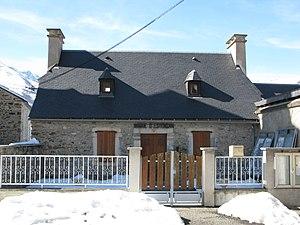
Mairie d'Estensan.
Estensan est une commune française située dans le département des Hautes-Pyrénées, en région Occitanie.